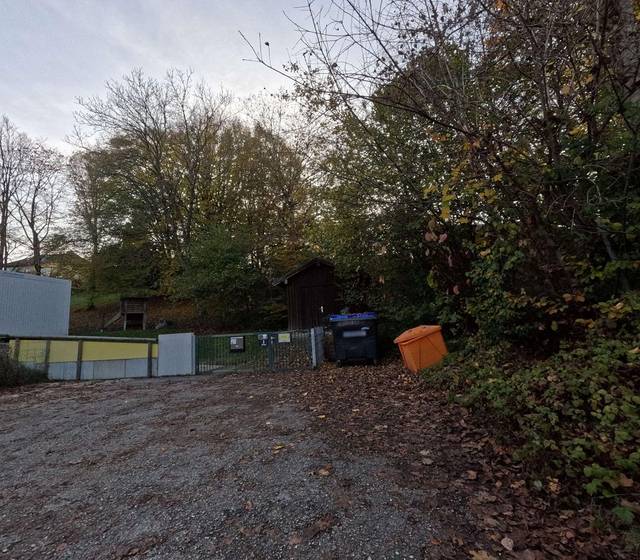
Region: Germany
Coordinates: 47.863, 12.638